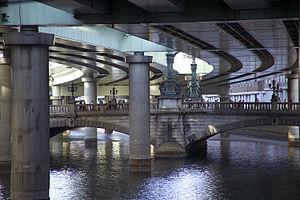
La rivière Nihonbashi est une petite rivière de Tokyo qui coule de l’arrondissement de Chiyoda à celui de Chūō-ku sur 4,8 km. Elle diverge de la Kanda-gawa au niveau du pont Koishikawa et se jette dans la Sumida-gawa près du pont Eitai. Elle borde les douves extérieures du Kōkyo. Son nom vient du pont Nihonbashi qui la traverse.